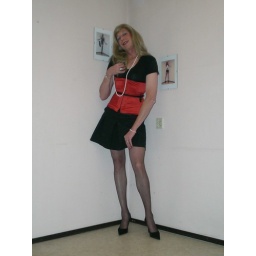
Once again wearing my red corset over my black pleated skirt and shirt.